History of Málaga

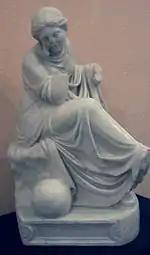
Roman statue of Urania, the muse of Astronomy. It decorated the peristyle of a villa near Malaca.

The first colonial settlement in the area, dating from around 770BC, was made by seafaring Phoenicians from Tyre, on an islet in the estuary of the River Guadalhorce at Cerro del Villar (the coastline of Málaga has changed considerably since that time, as river silting and changes in river levels have filled the ancient estuary and moved the site inland).